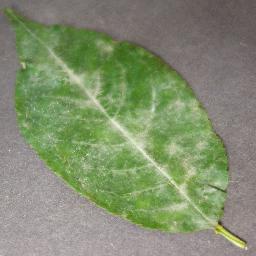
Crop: cherry
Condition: (including_sour)_powdery_mildew